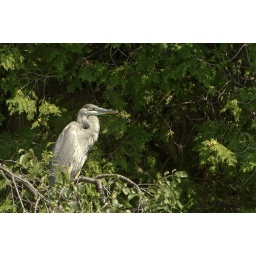
a great blue heron perched on a tree branch in Watertown, New York